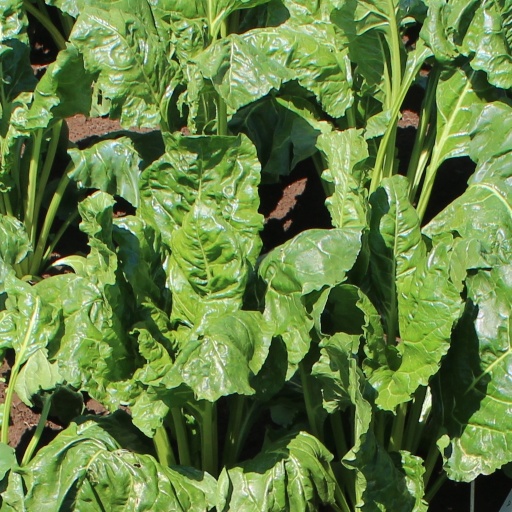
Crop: sugar beet